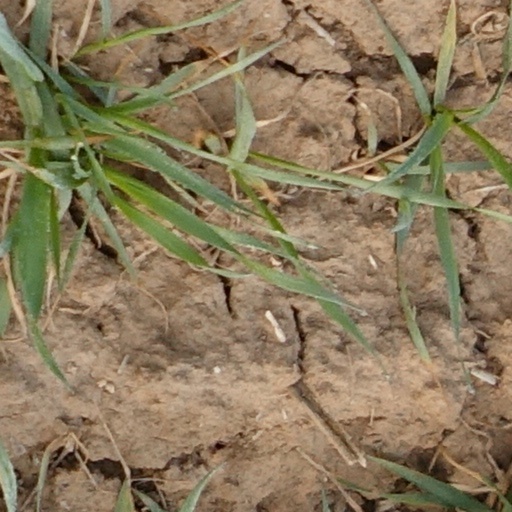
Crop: wheat